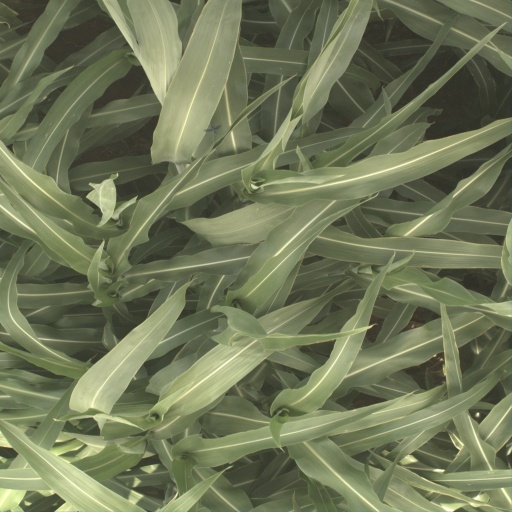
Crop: sorghum